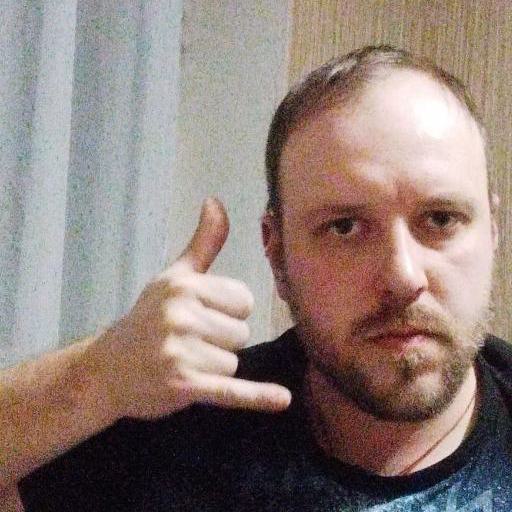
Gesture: call